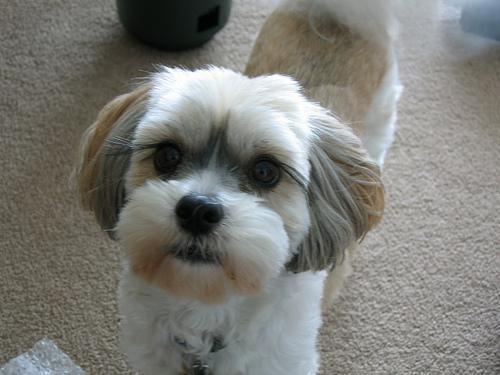
Lhasa